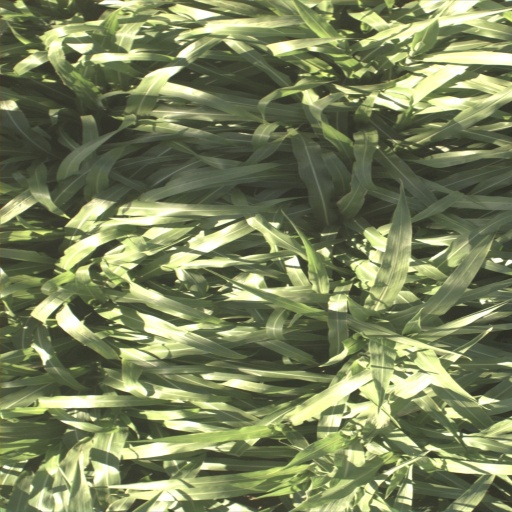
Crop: sorghum